Education in New York City

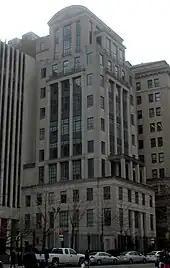
Brooklyn Law School. The 1994 new classical "Fell Hall" tower by NYC architect Robert A. M. Stern pictured.

Columbia University, an Ivy League university founded in 1754 and currently located in Morningside Heights, Manhattan, is the fifth oldest institution of higher learning in the United States. Barnard College is an independent women's college, one of the original Seven Sisters, affiliated with Columbia. Through a reciprocal agreement, Barnard and Columbia students share classes, housing, and extracurricular activities, and Barnard graduates receive the degree of the university.